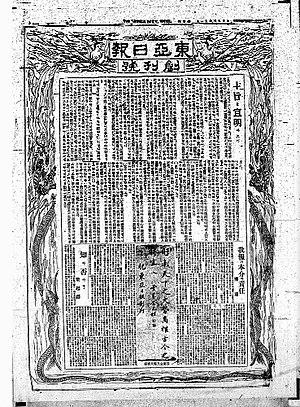
Le Dong-a Ilbo est l'un des trois principaux quotidiens sud-coréens, de sensibilité plutôt conservatrice, fondé pendant l'occupation japonaise de la Corée. En 2010, son tirage s'élève à 2 000 000 exemplaires.